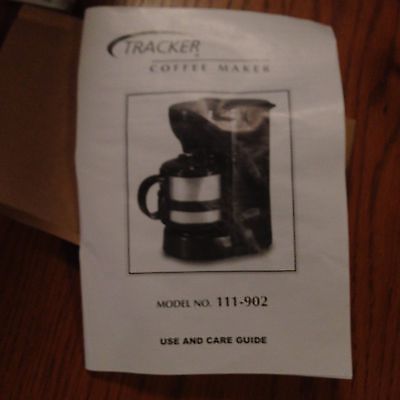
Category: coffee maker